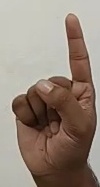
ASL sign: 1